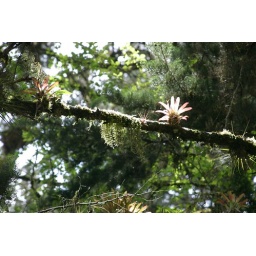
And airplants like in the cloud forest